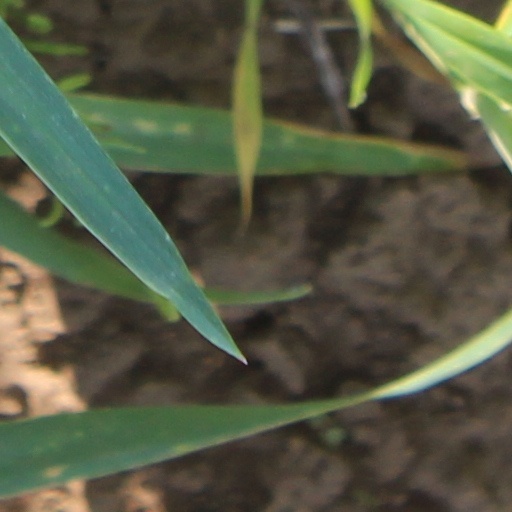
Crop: wheat